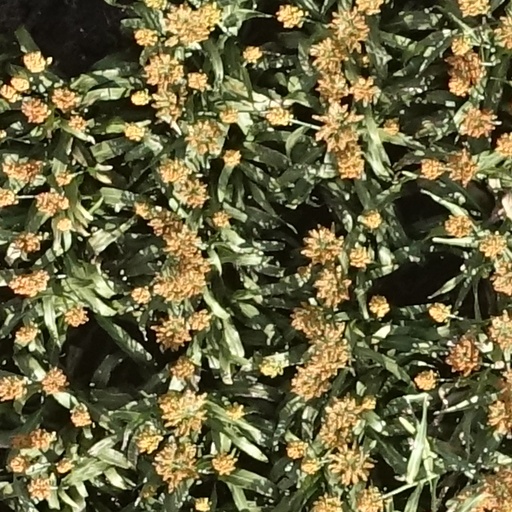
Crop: sorghum